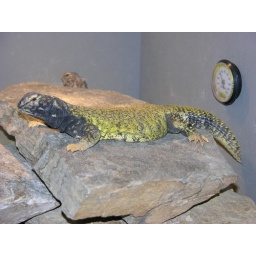
Adult male Mali Uromastyx; female peeking her head up in background